The Captive (painting)

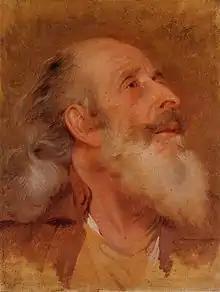
A study of John Stavely for Wright's second version

The pose of the model in Wright's first painting is the same as that used by Michelangelo when painting "The Creation of Adam" on the ceiling of the Sistine Chapel. And the first "captive" painting was made by Wright while in Rome in 1774. After its completion he had to import it back into Britain; Llewellyn Jewitt records that he nearly imported it free of tax but a late objection obliged him to pay import tax. The debate focused on whether the sitter was Roman and it was argued that the sitter should have been better dressed.